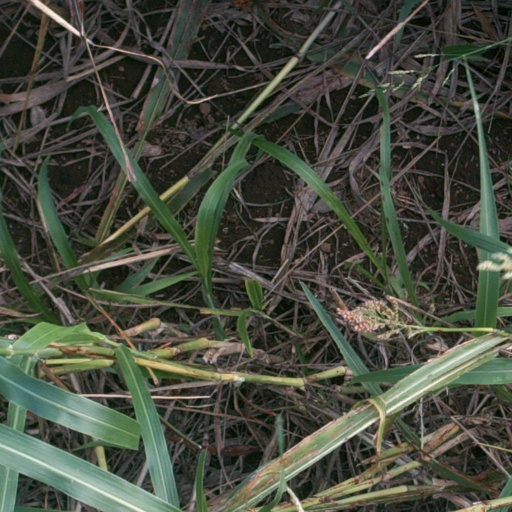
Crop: sorghum